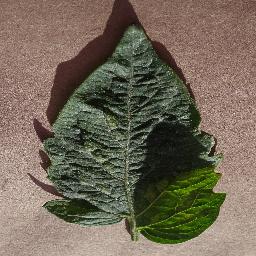
Label: Tomato___Spider_mites Two-spotted_spider_mite